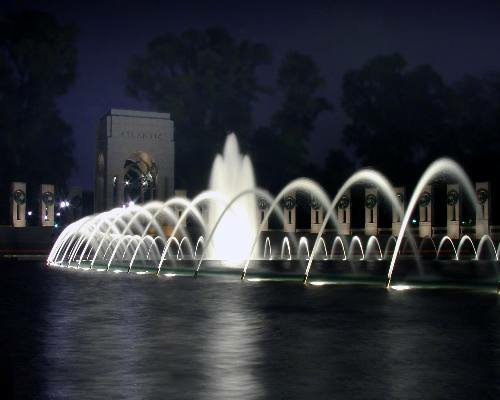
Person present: No